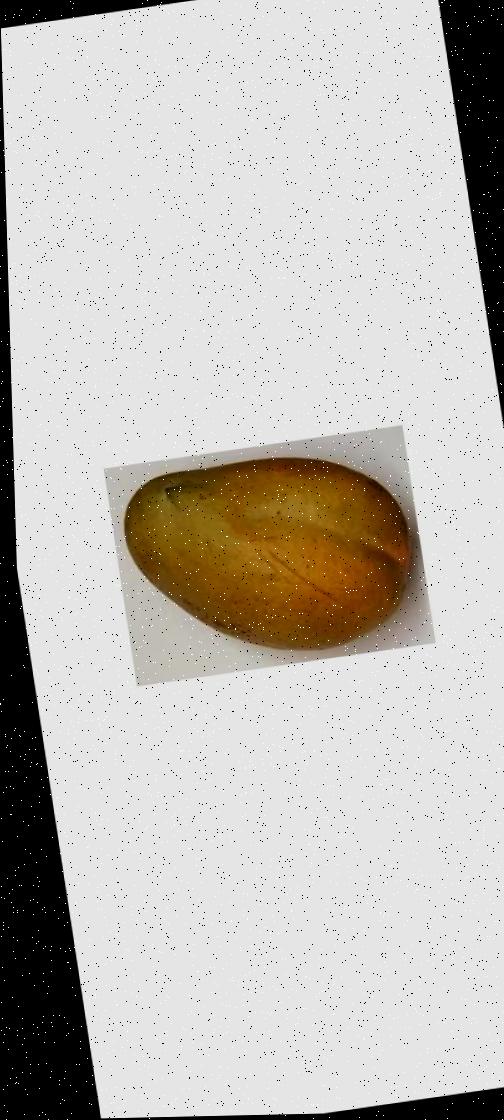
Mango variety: Bari-11